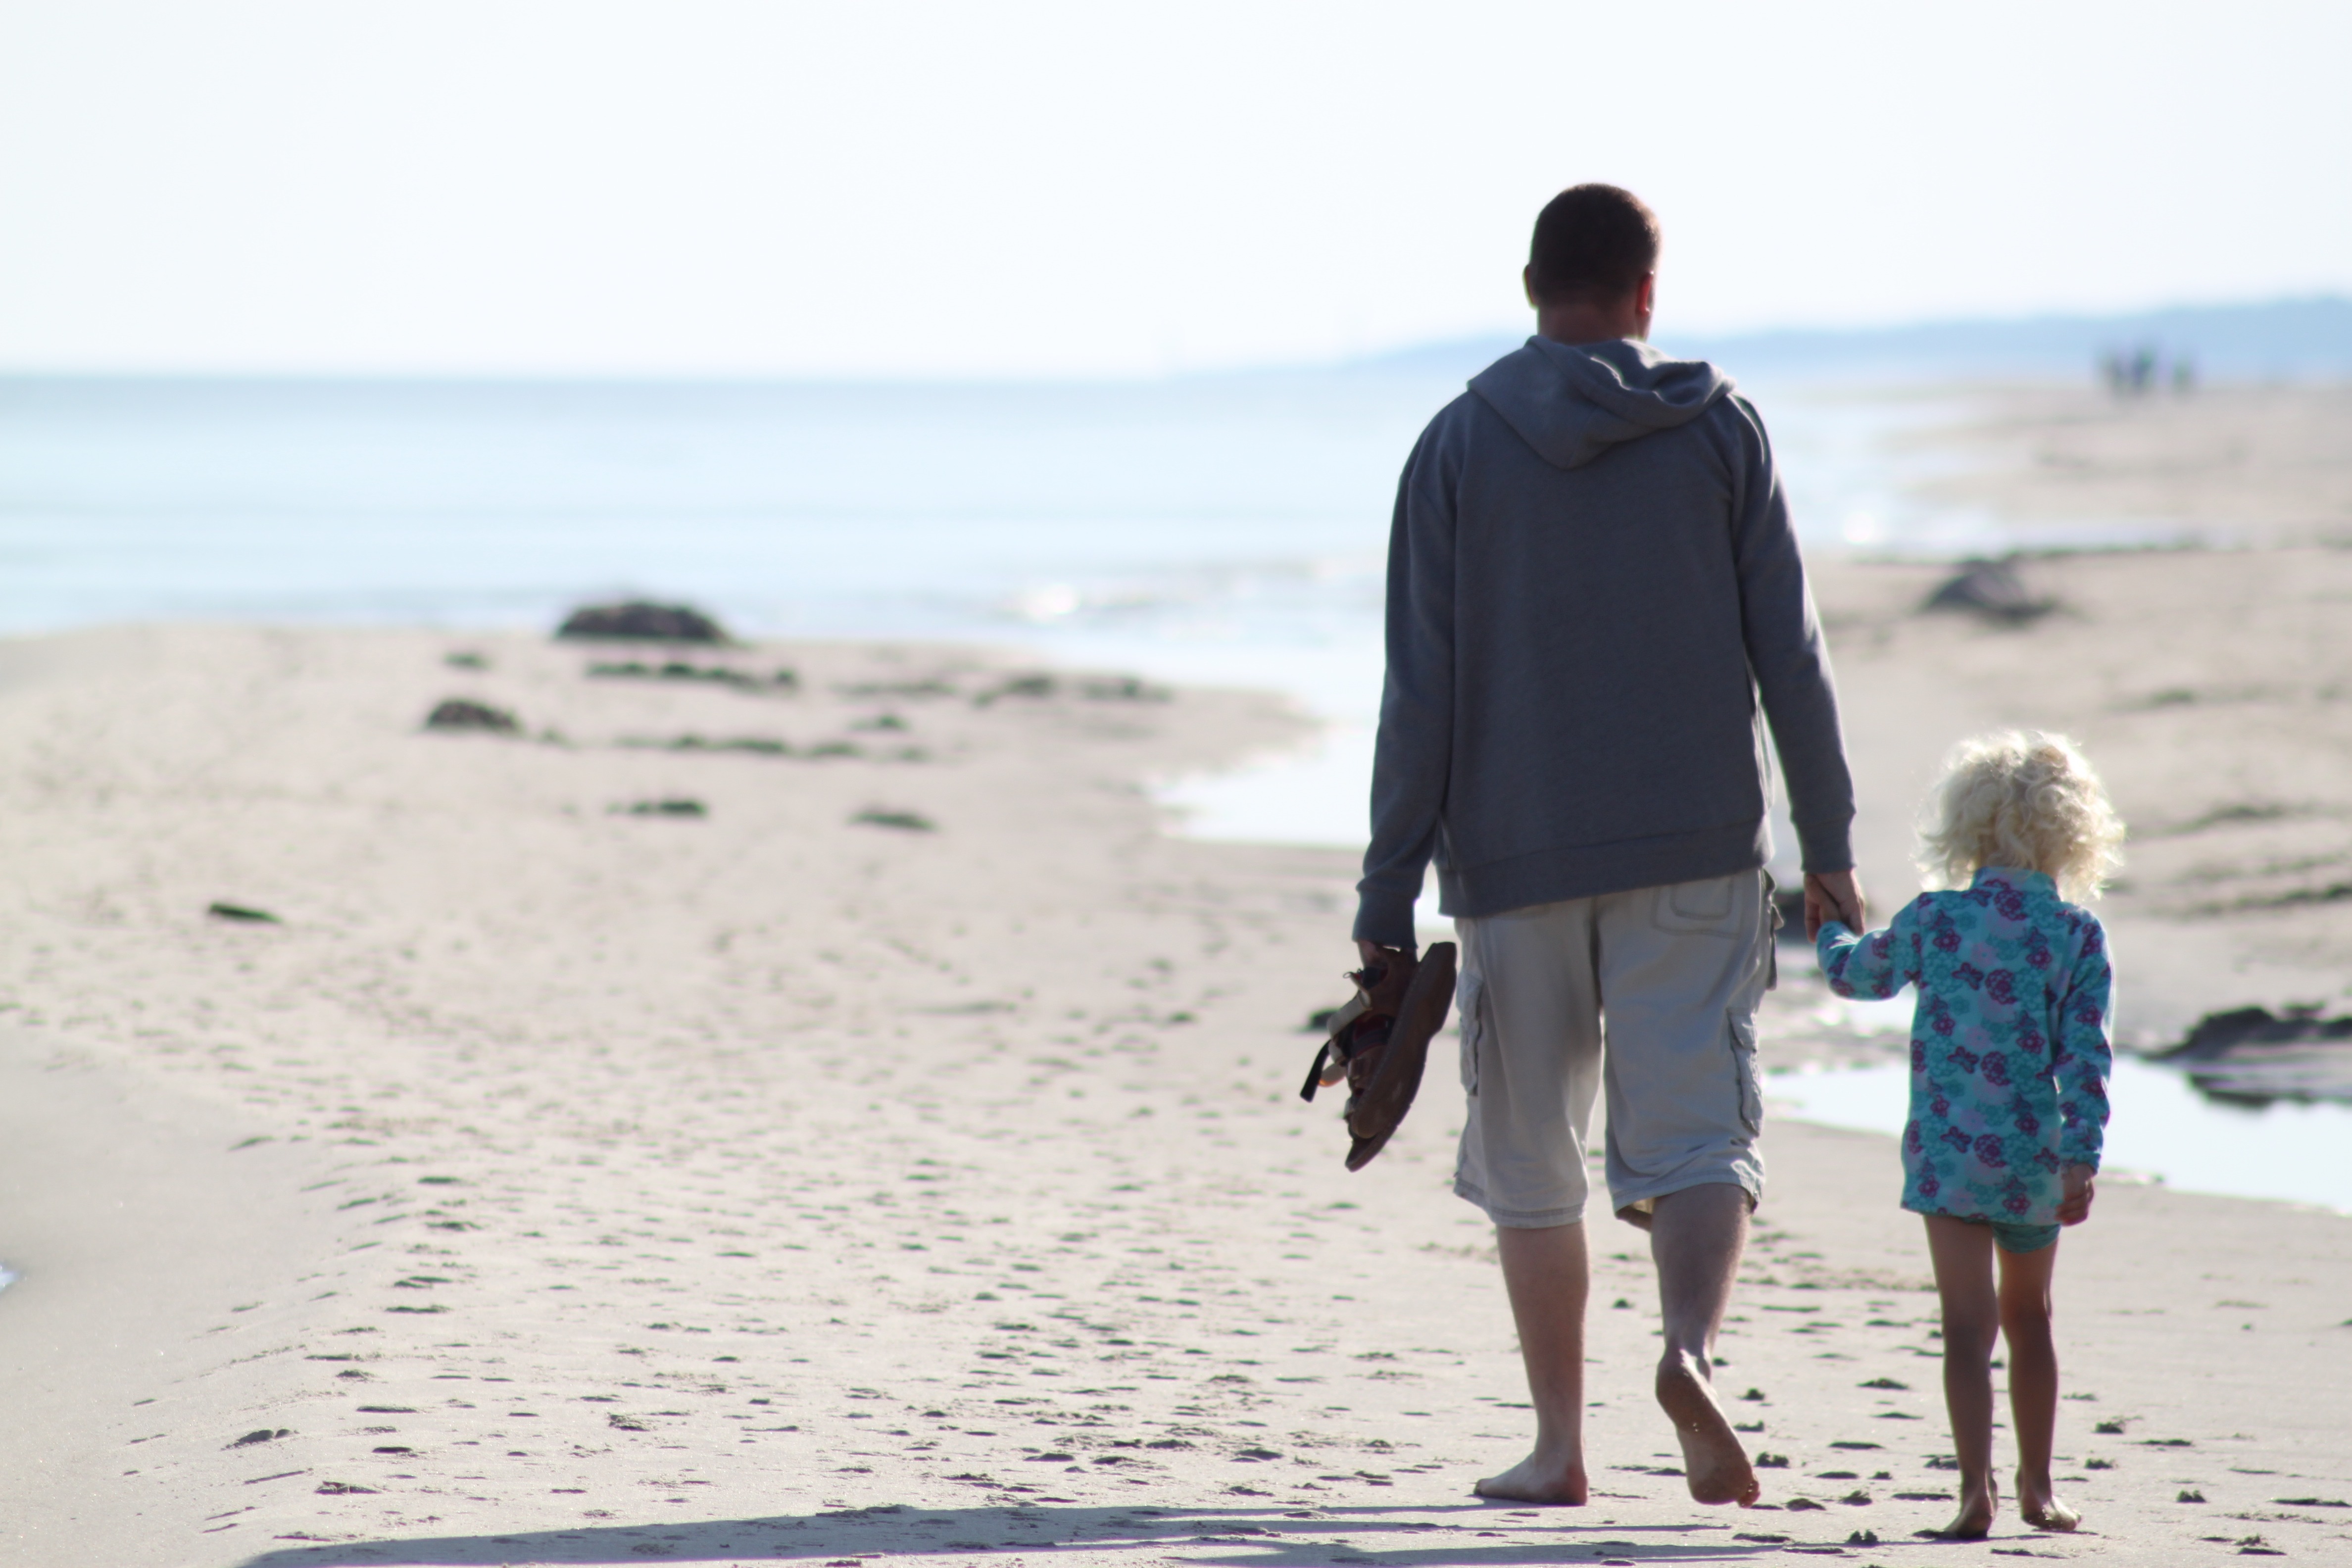
beach, sea, coast, sand, ocean, shore, love, body of water, family, holidays, photo shoot